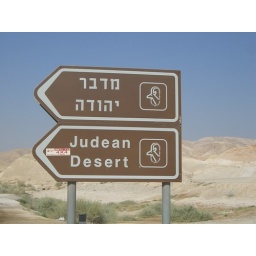
An Israeli road sign near the Nabi Musa mosque in the West Bank, near Jericho.